383d Bombardment Group

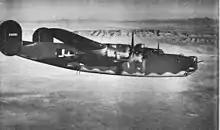
B-24 Liberator of a training unit in the southwest

The group was first activated at Salt Lake City Army Air Base in November 1942, with the 540th, 541st, 542d and 543d Bombardment Squadrons assigned. Its cadre moved to Rapid City Army Air Base a little over a week later, where it began to equip as a Boeing B-17 Flying Fortress Operational Training Unit (OTU) the following year. OTUs were oversized parent units that provided cadres to "satellite groups"